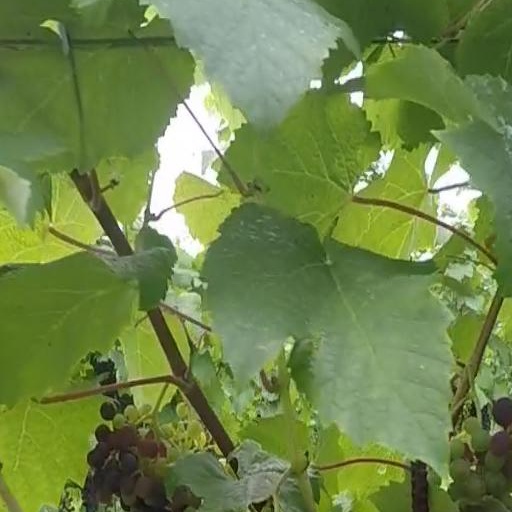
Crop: grape